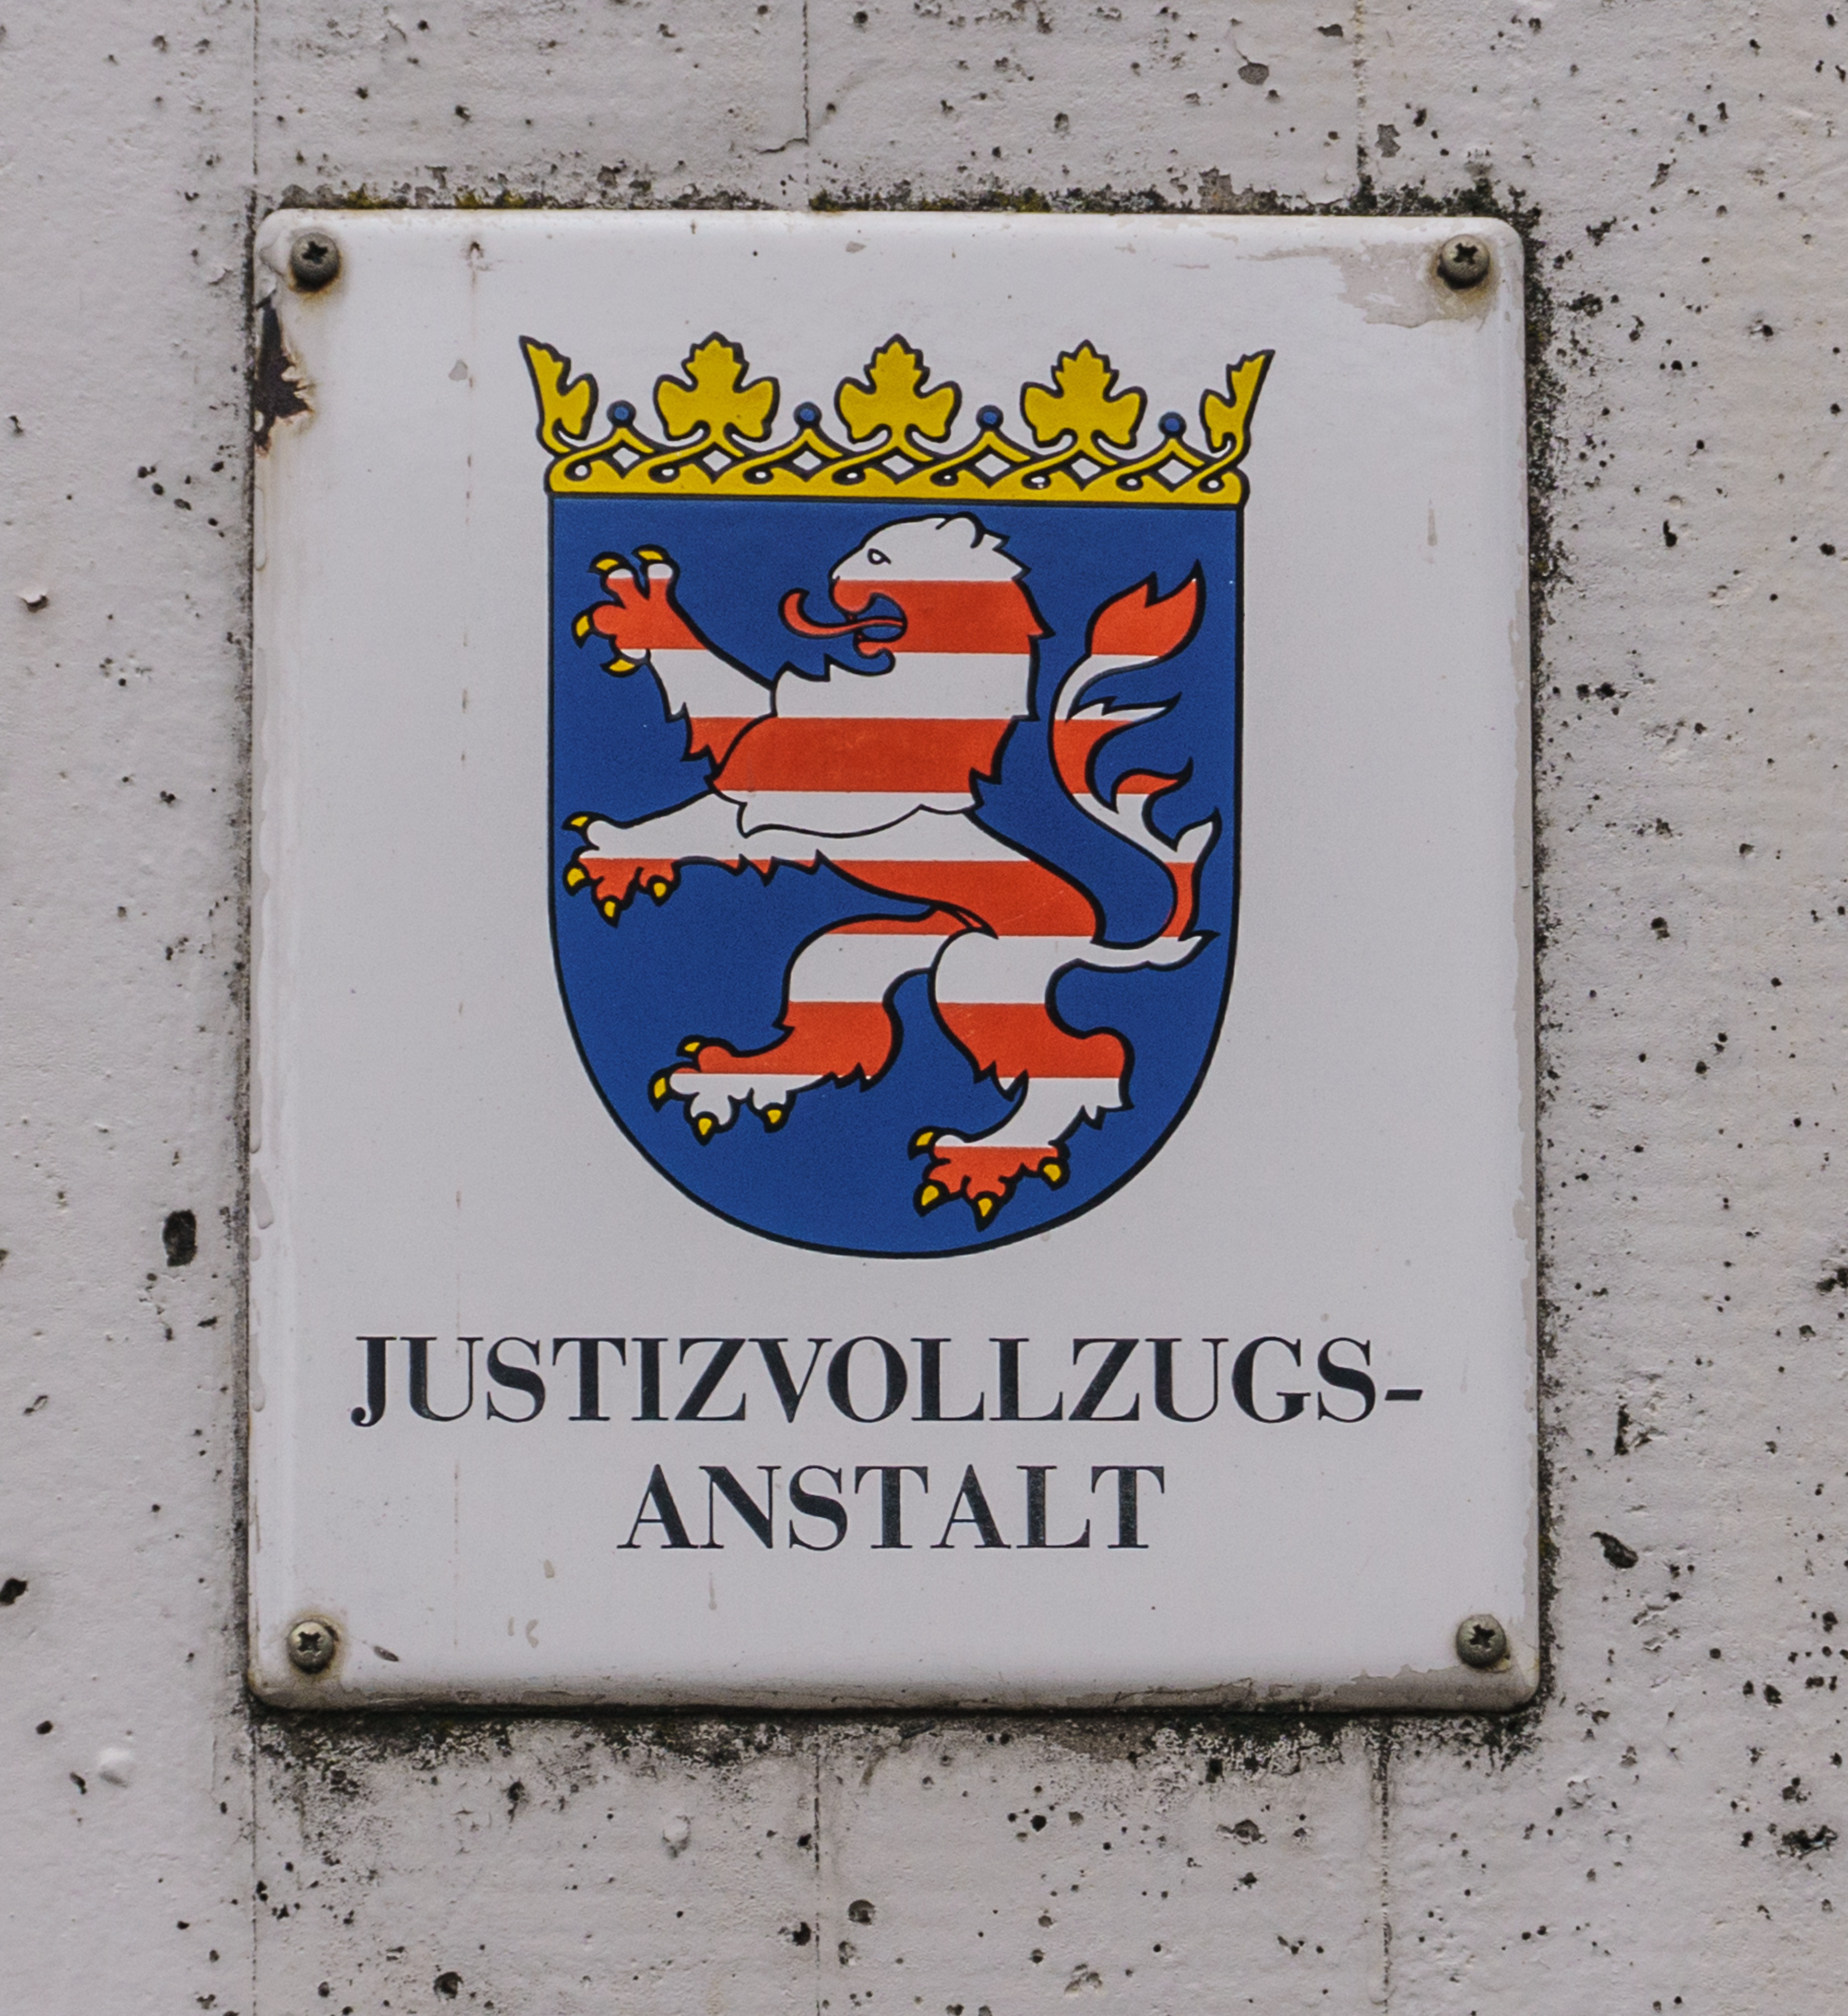
number, advertising, sign, street sign, signage, lion, emblem, label, justice, shield, shape, penitentiary, coat of arms, heraldic lion, commemorative plaque, house numbering